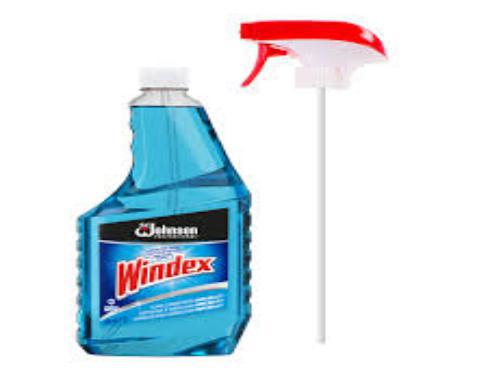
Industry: Necessities